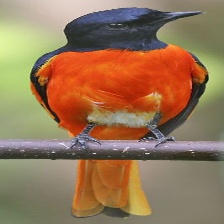
Species: FIERY MINIVET
Scientific name: PERICROCOTUS IGNEUS